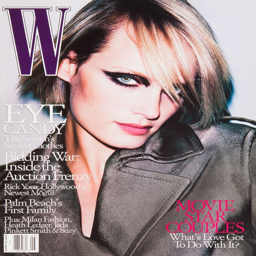
music video performer on the cover